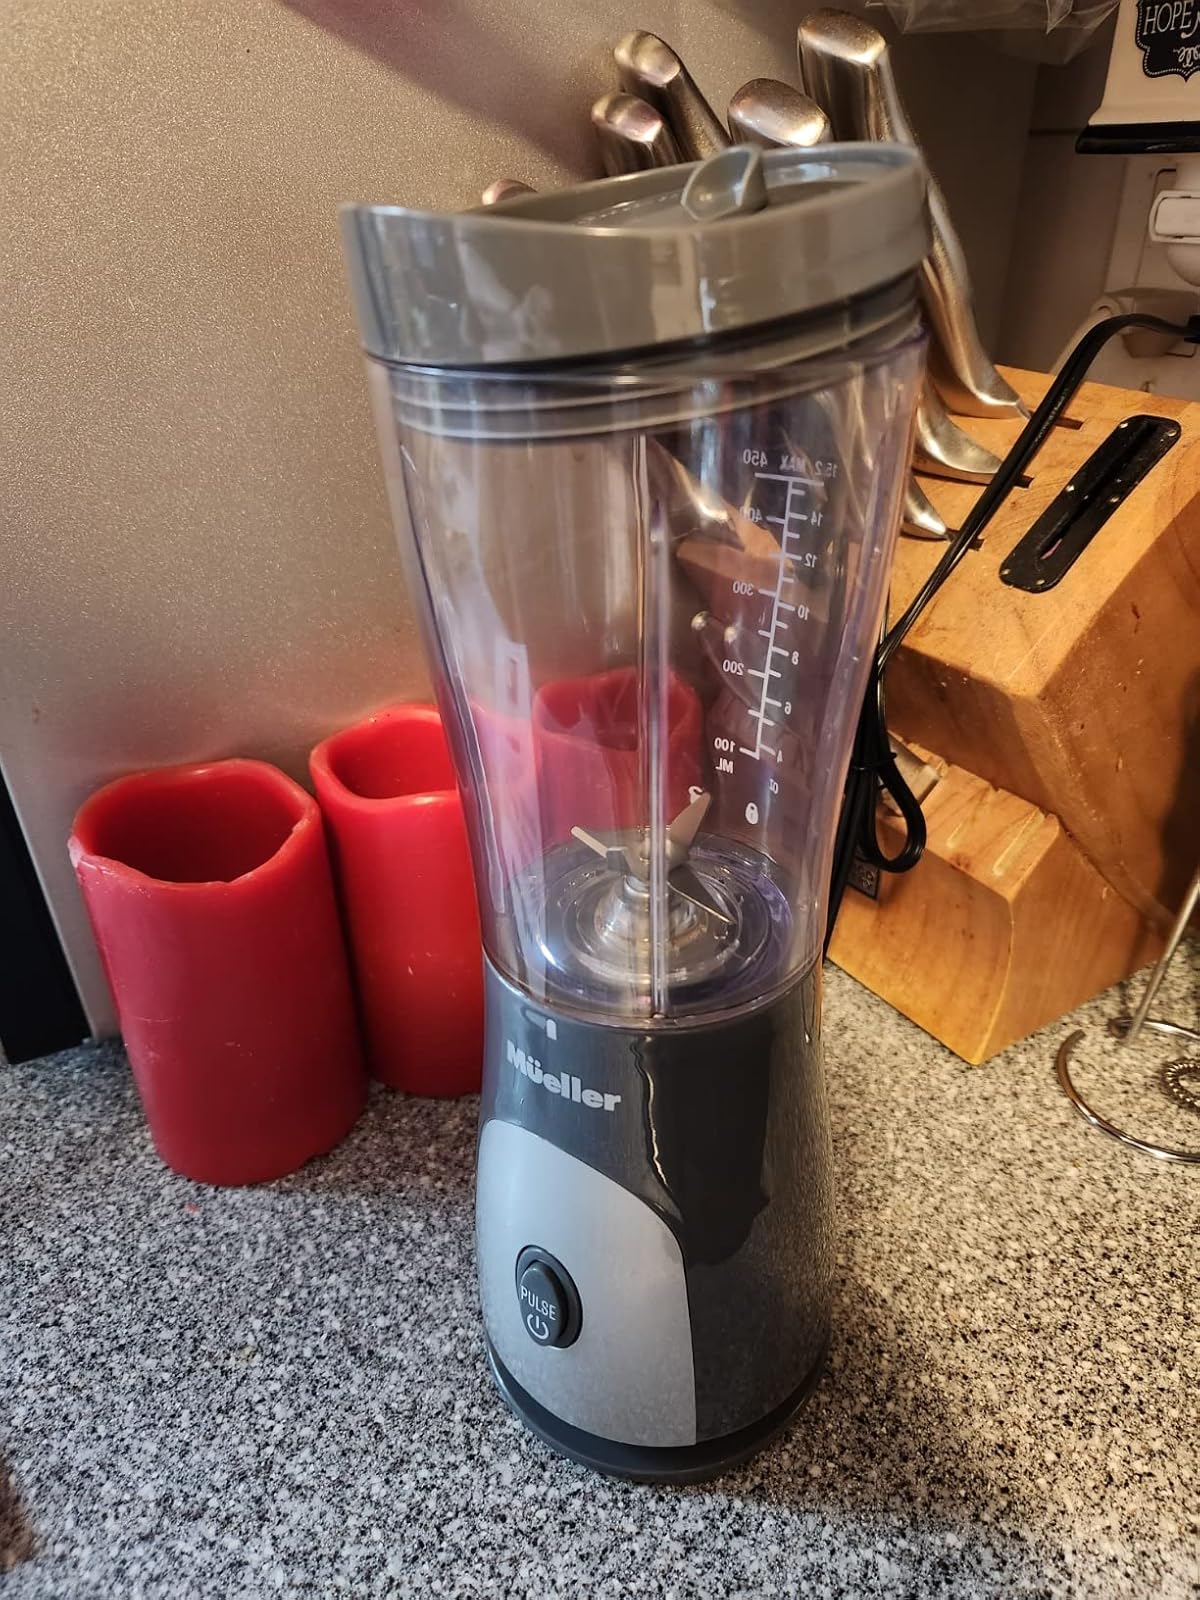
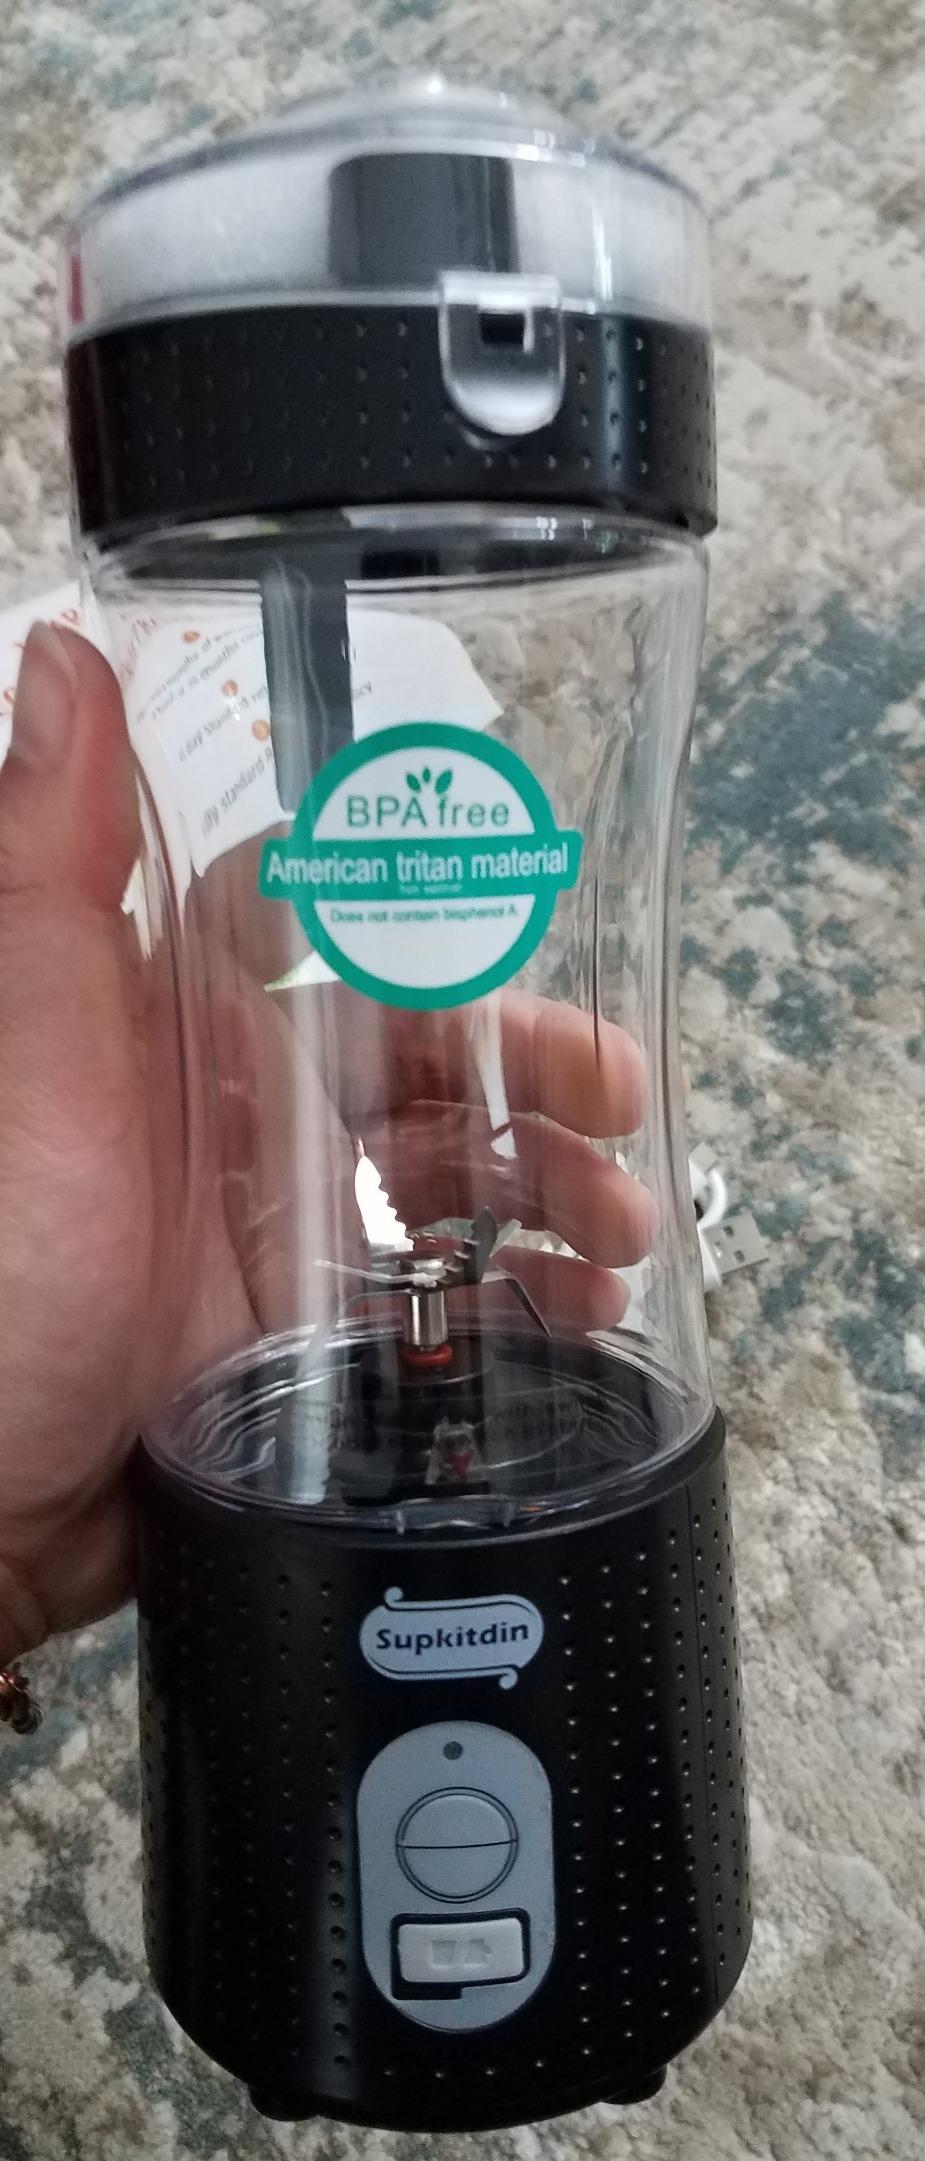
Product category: items_blender
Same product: no